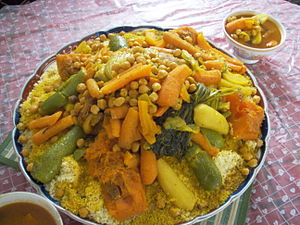
Couscous
Couscous med grøntsager
Couscous er en nordafrikansk ret af semulje traditionelt serveret overhældt med en gryderet med kød eller grøntsager. Couscous er en basisfødevare i flere lande.